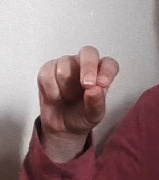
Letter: gaaf